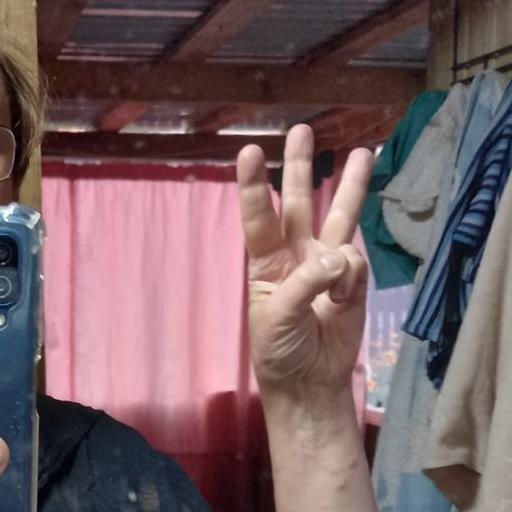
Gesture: three